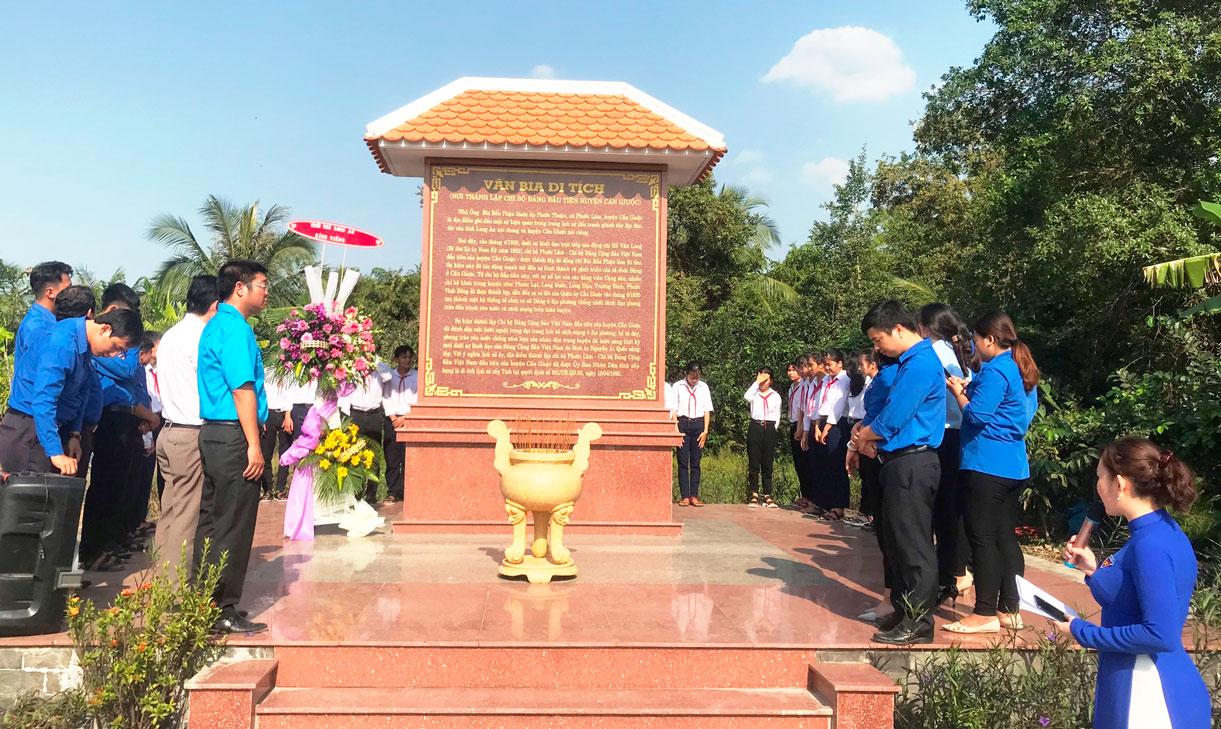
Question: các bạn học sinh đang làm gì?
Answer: đang làm lễ dâng hương ở một khu văn bia di tích